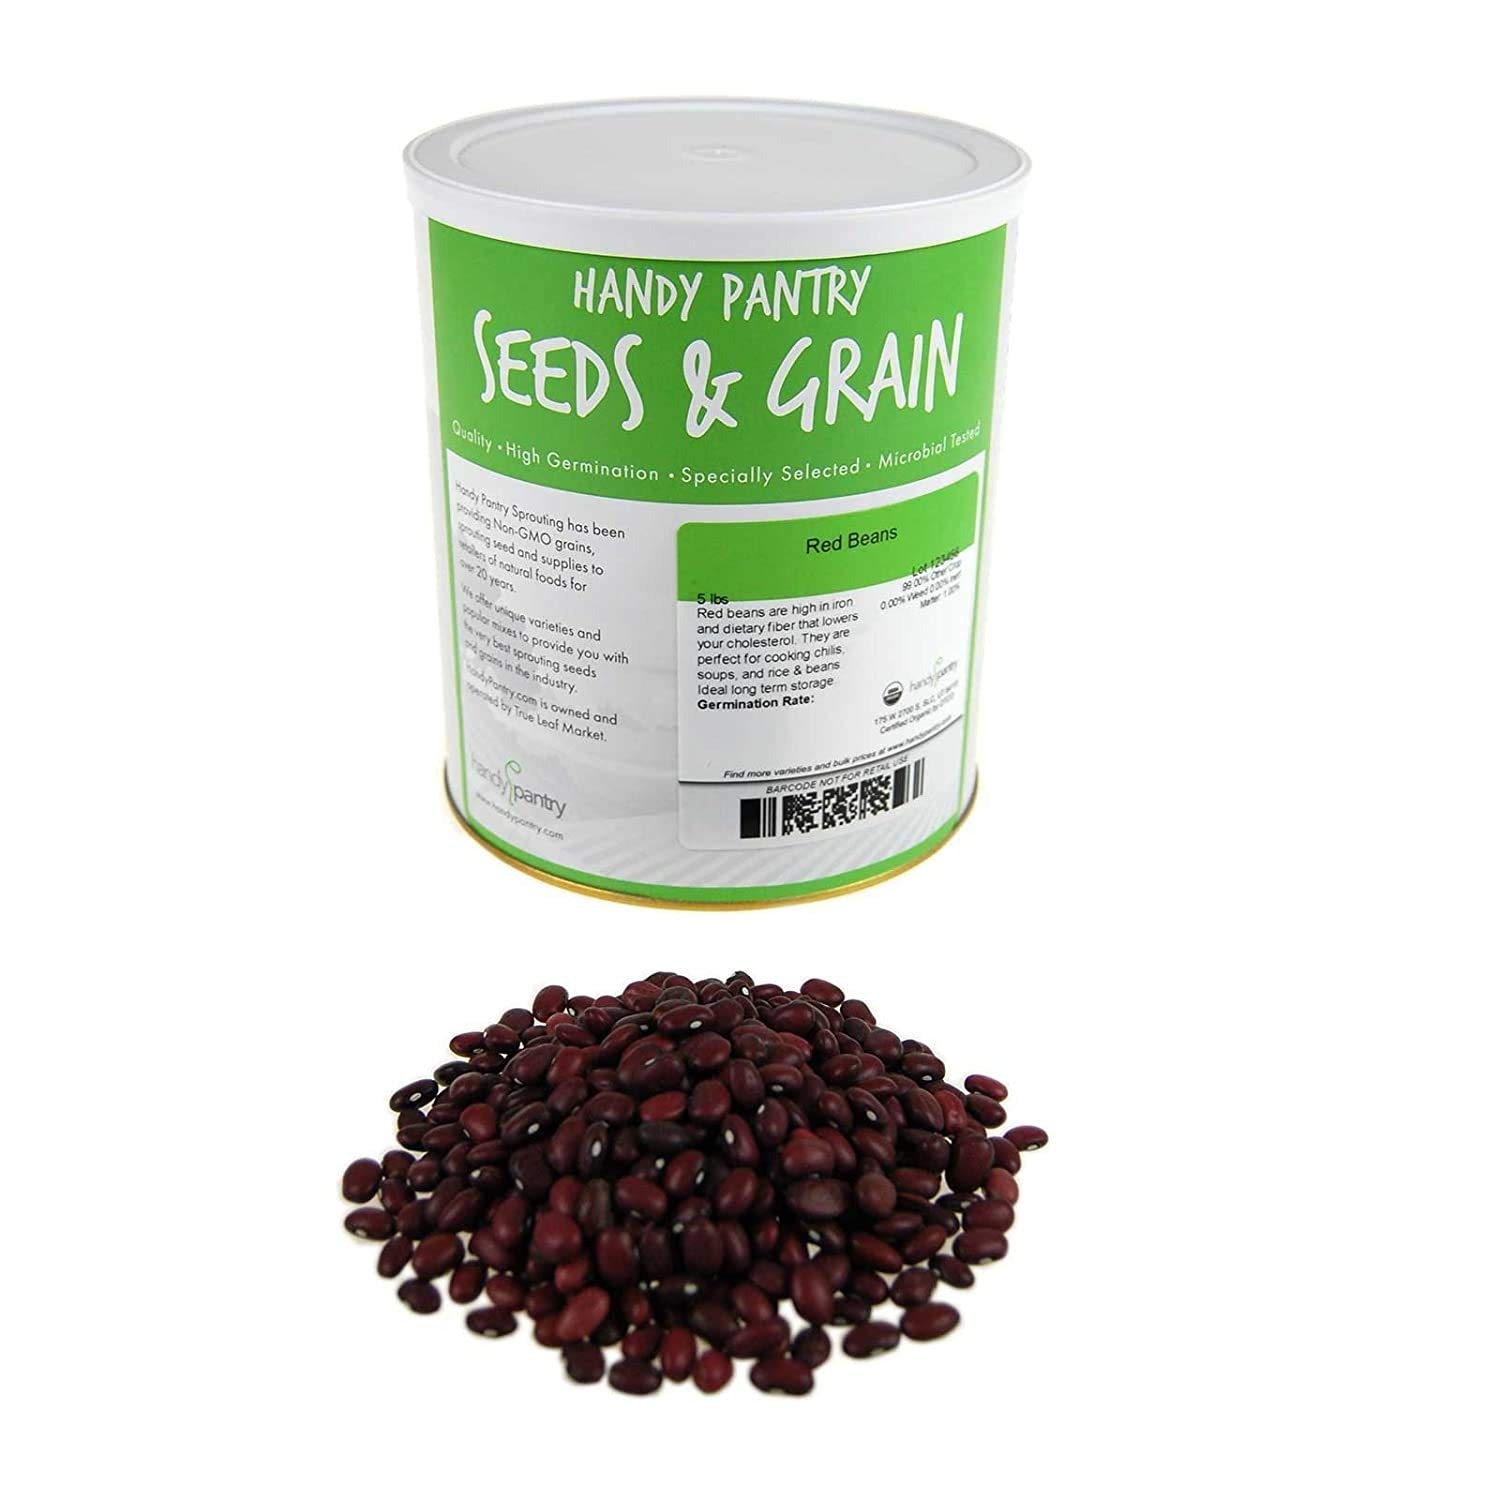
Item Name: Organic Red Chili Beans - 5 Lbs Re-Sealable Can- Red Bean for Cooking, Soups, Chili, Food Storage & More.
Bullet Point 1: Certified Organic By OTCO Red Beans Key Product Features
Bullet Point 2: Perfect for Food Storage, Cooking, Recipe Ingredients & more
Bullet Point 3: Long Shelf Life
Bullet Point 4: Resealable Container - Handy Pantry Brand
Product Description: These dried red beans are perfect for long term storage, cooking, chili, soup and rice &amp; beans. They can even be ground and used in a multi-grain flour.
Value: 80.0
Unit: Ounce

Price: 34.68